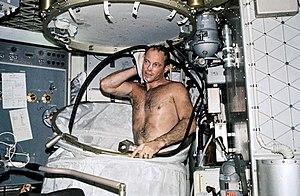
Skylab 3 est la deuxième mission habitée à destination de Skylab, la première station spatiale américaine. La mission Skylab 3 a commencé le 28 juillet 1973, avec le lancement des trois astronautes par une fusée Saturn IB, et a duré 59 jours, 11 heures et 9 minutes. Un total de 1 084,7 heures ont été compilées par les astronautes de Skylab 3, effectuant des expériences scientifiques dans les domaines d'activités médicales, d'observations solaires, des ressources de la Terre et d'autres expériences.